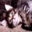
Label: cat